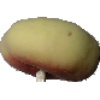
Label: Peach Flat 1